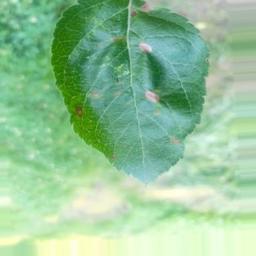
Label: Alternaria